Freemasonry in the United States

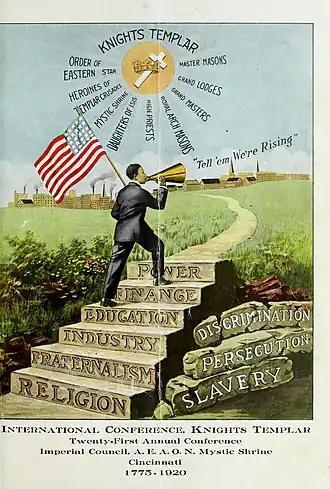
Illustration promoting African American ascent of the ladder of success, from a Prince Hall Masonic convention program book in 1920

Prince Hall Freemasonry is a branch of North American Freemasonry for African Americans, founded by black activist Prince Hall in 1784. There are two main branches: the independent State Prince Hall Grand Lodges, most of which are recognized by White Masonic jurisdictions, and those under the jurisdiction of the National Grand Lodge. Prince Hall Freemasonry is the oldest and largest (300,000+ initiated members) predominantly African-American fraternity in the nation.